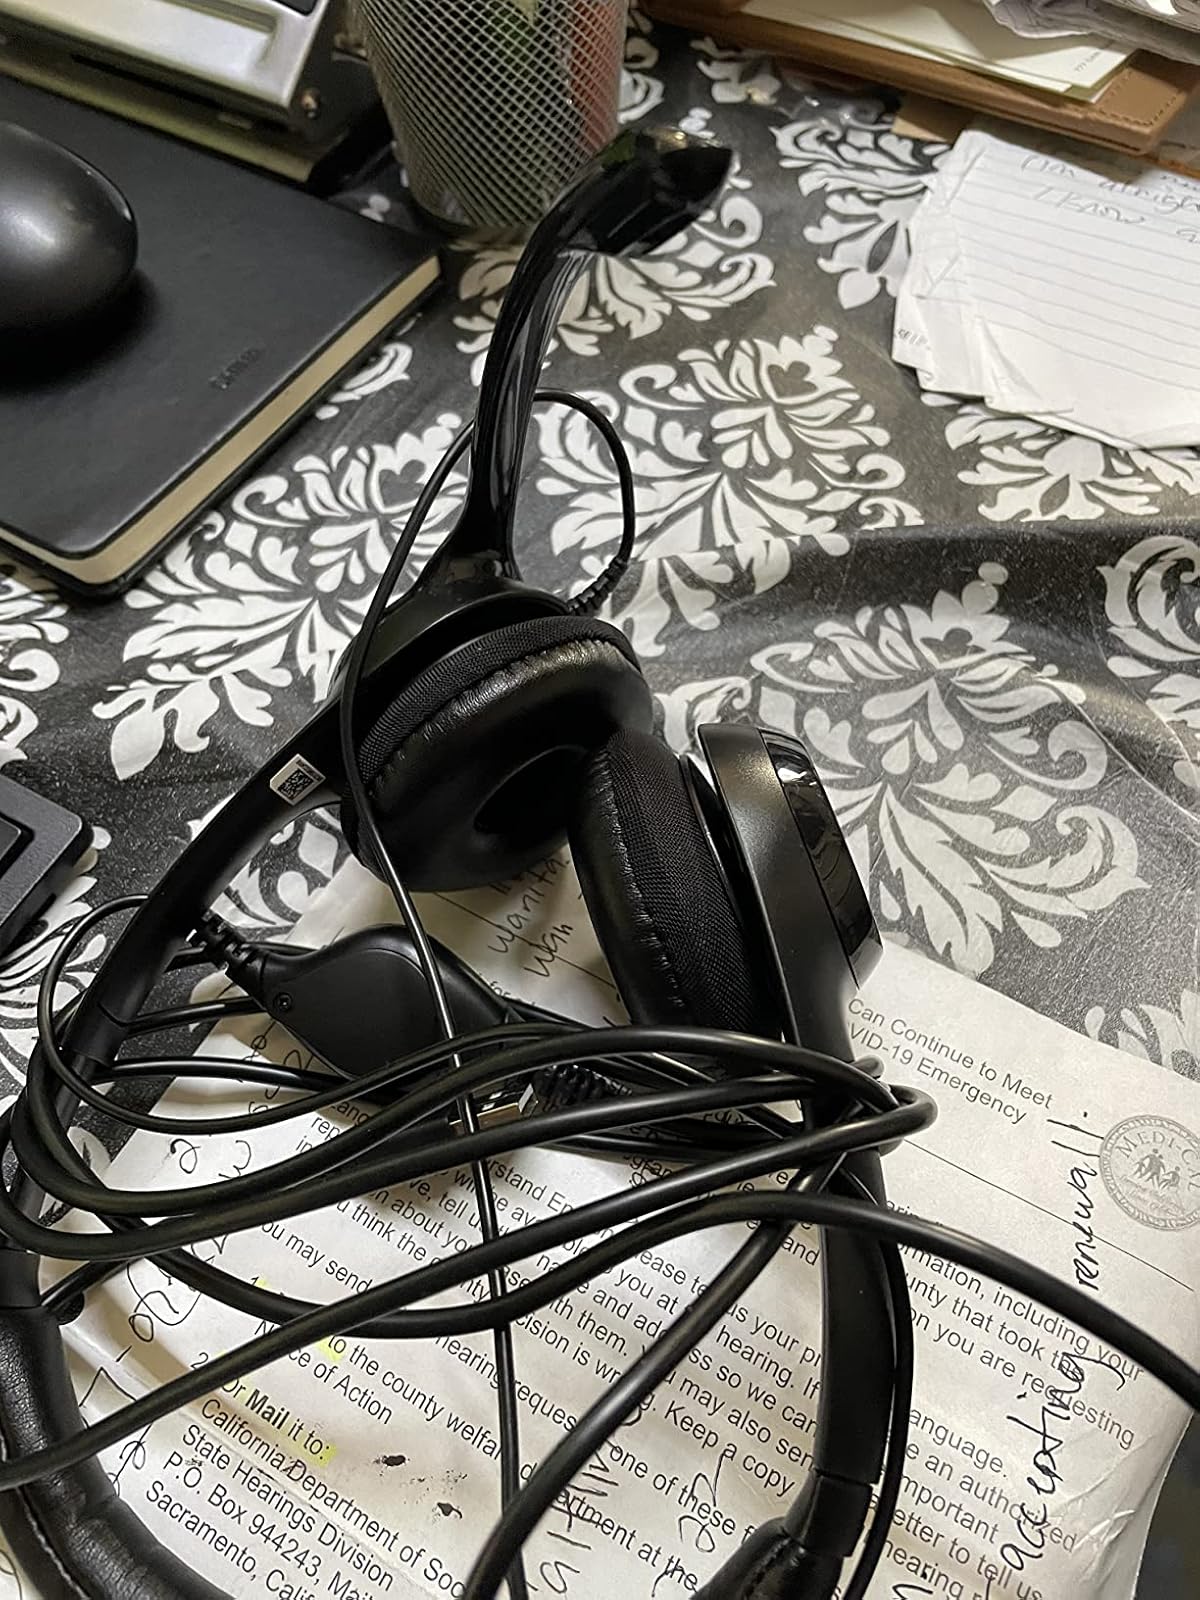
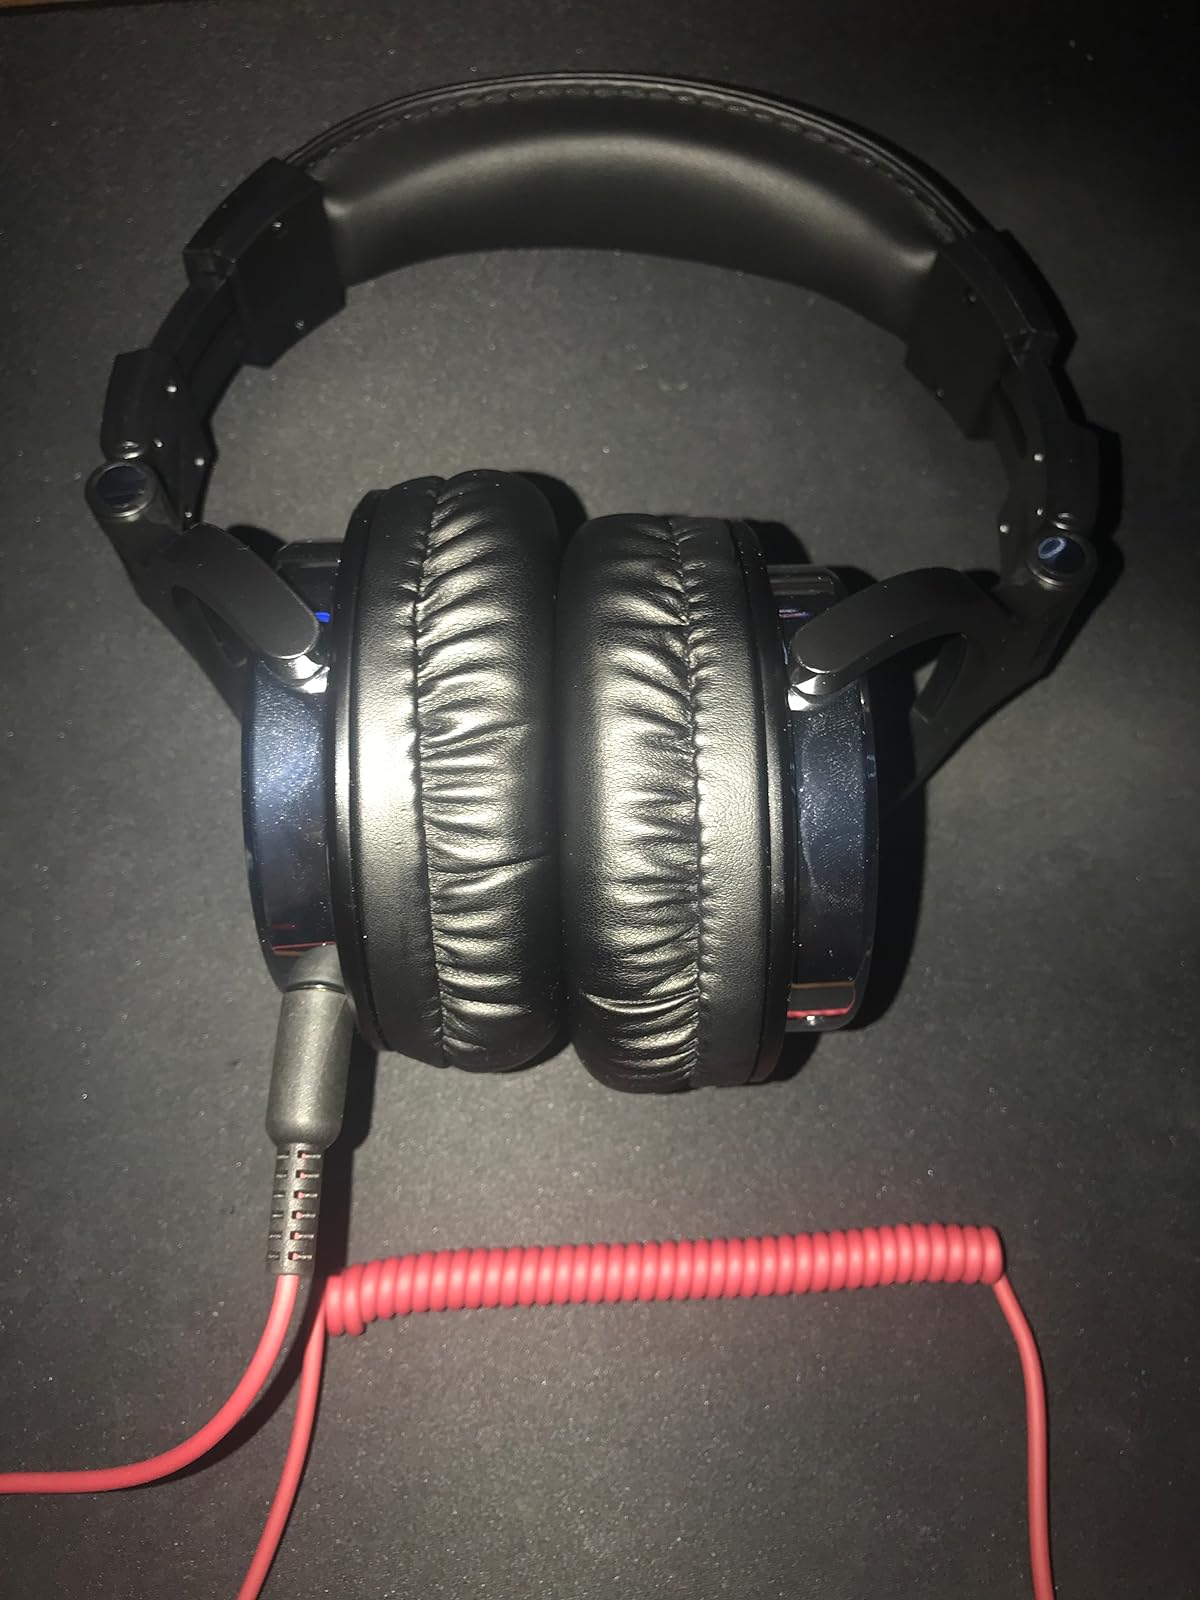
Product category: headphones
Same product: no